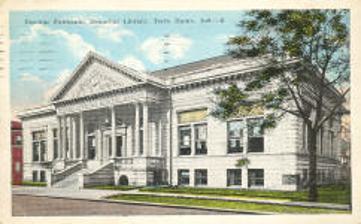
Building: Emeline Fairbanks Memorial Library
Country: United States of America
Year built: 1906
Library in Indiana , United States Emeline Fairbanks Memorial Library Location in Vigo County, Indiana General information Type Library Architectural style Beaux Arts Location Terre Haute, Indiana United States Address 222 N. 7th St. Coordinates 39°28′13″N 87°24′25″W / 39.47032°N 87.40701°W / 39.47032; -87.40701 Completed 1906 Owner Indiana State University Design and construction Main contractor Modern Construction Company, Terre Haute Emeline Fairbanks Memorial Library is located in Terre Haute, Indiana . It was built in 1906 by the Modern Construction Company of Terre Haute. The building is in the Beaux Arts architectural style . The Emeline Fairbanks Memorial Library played an important role in Coca-Cola history. In June 1915, Earl R. Dean and T. Clyde Edwards were dispatched to the Emeline Fairbanks Memorial Library to research the ingredients of Coca-Cola. In the Encyclopædia Britannica, Dean came across a picture of a gourd-shaped cocoa pod. Inspiration from this cocoa pod lead Dean to his design of the iconic contour Coca-Cola bottle. In 1979, the library was acquired by the Indiana State University and would be converted into an art building five years later. References